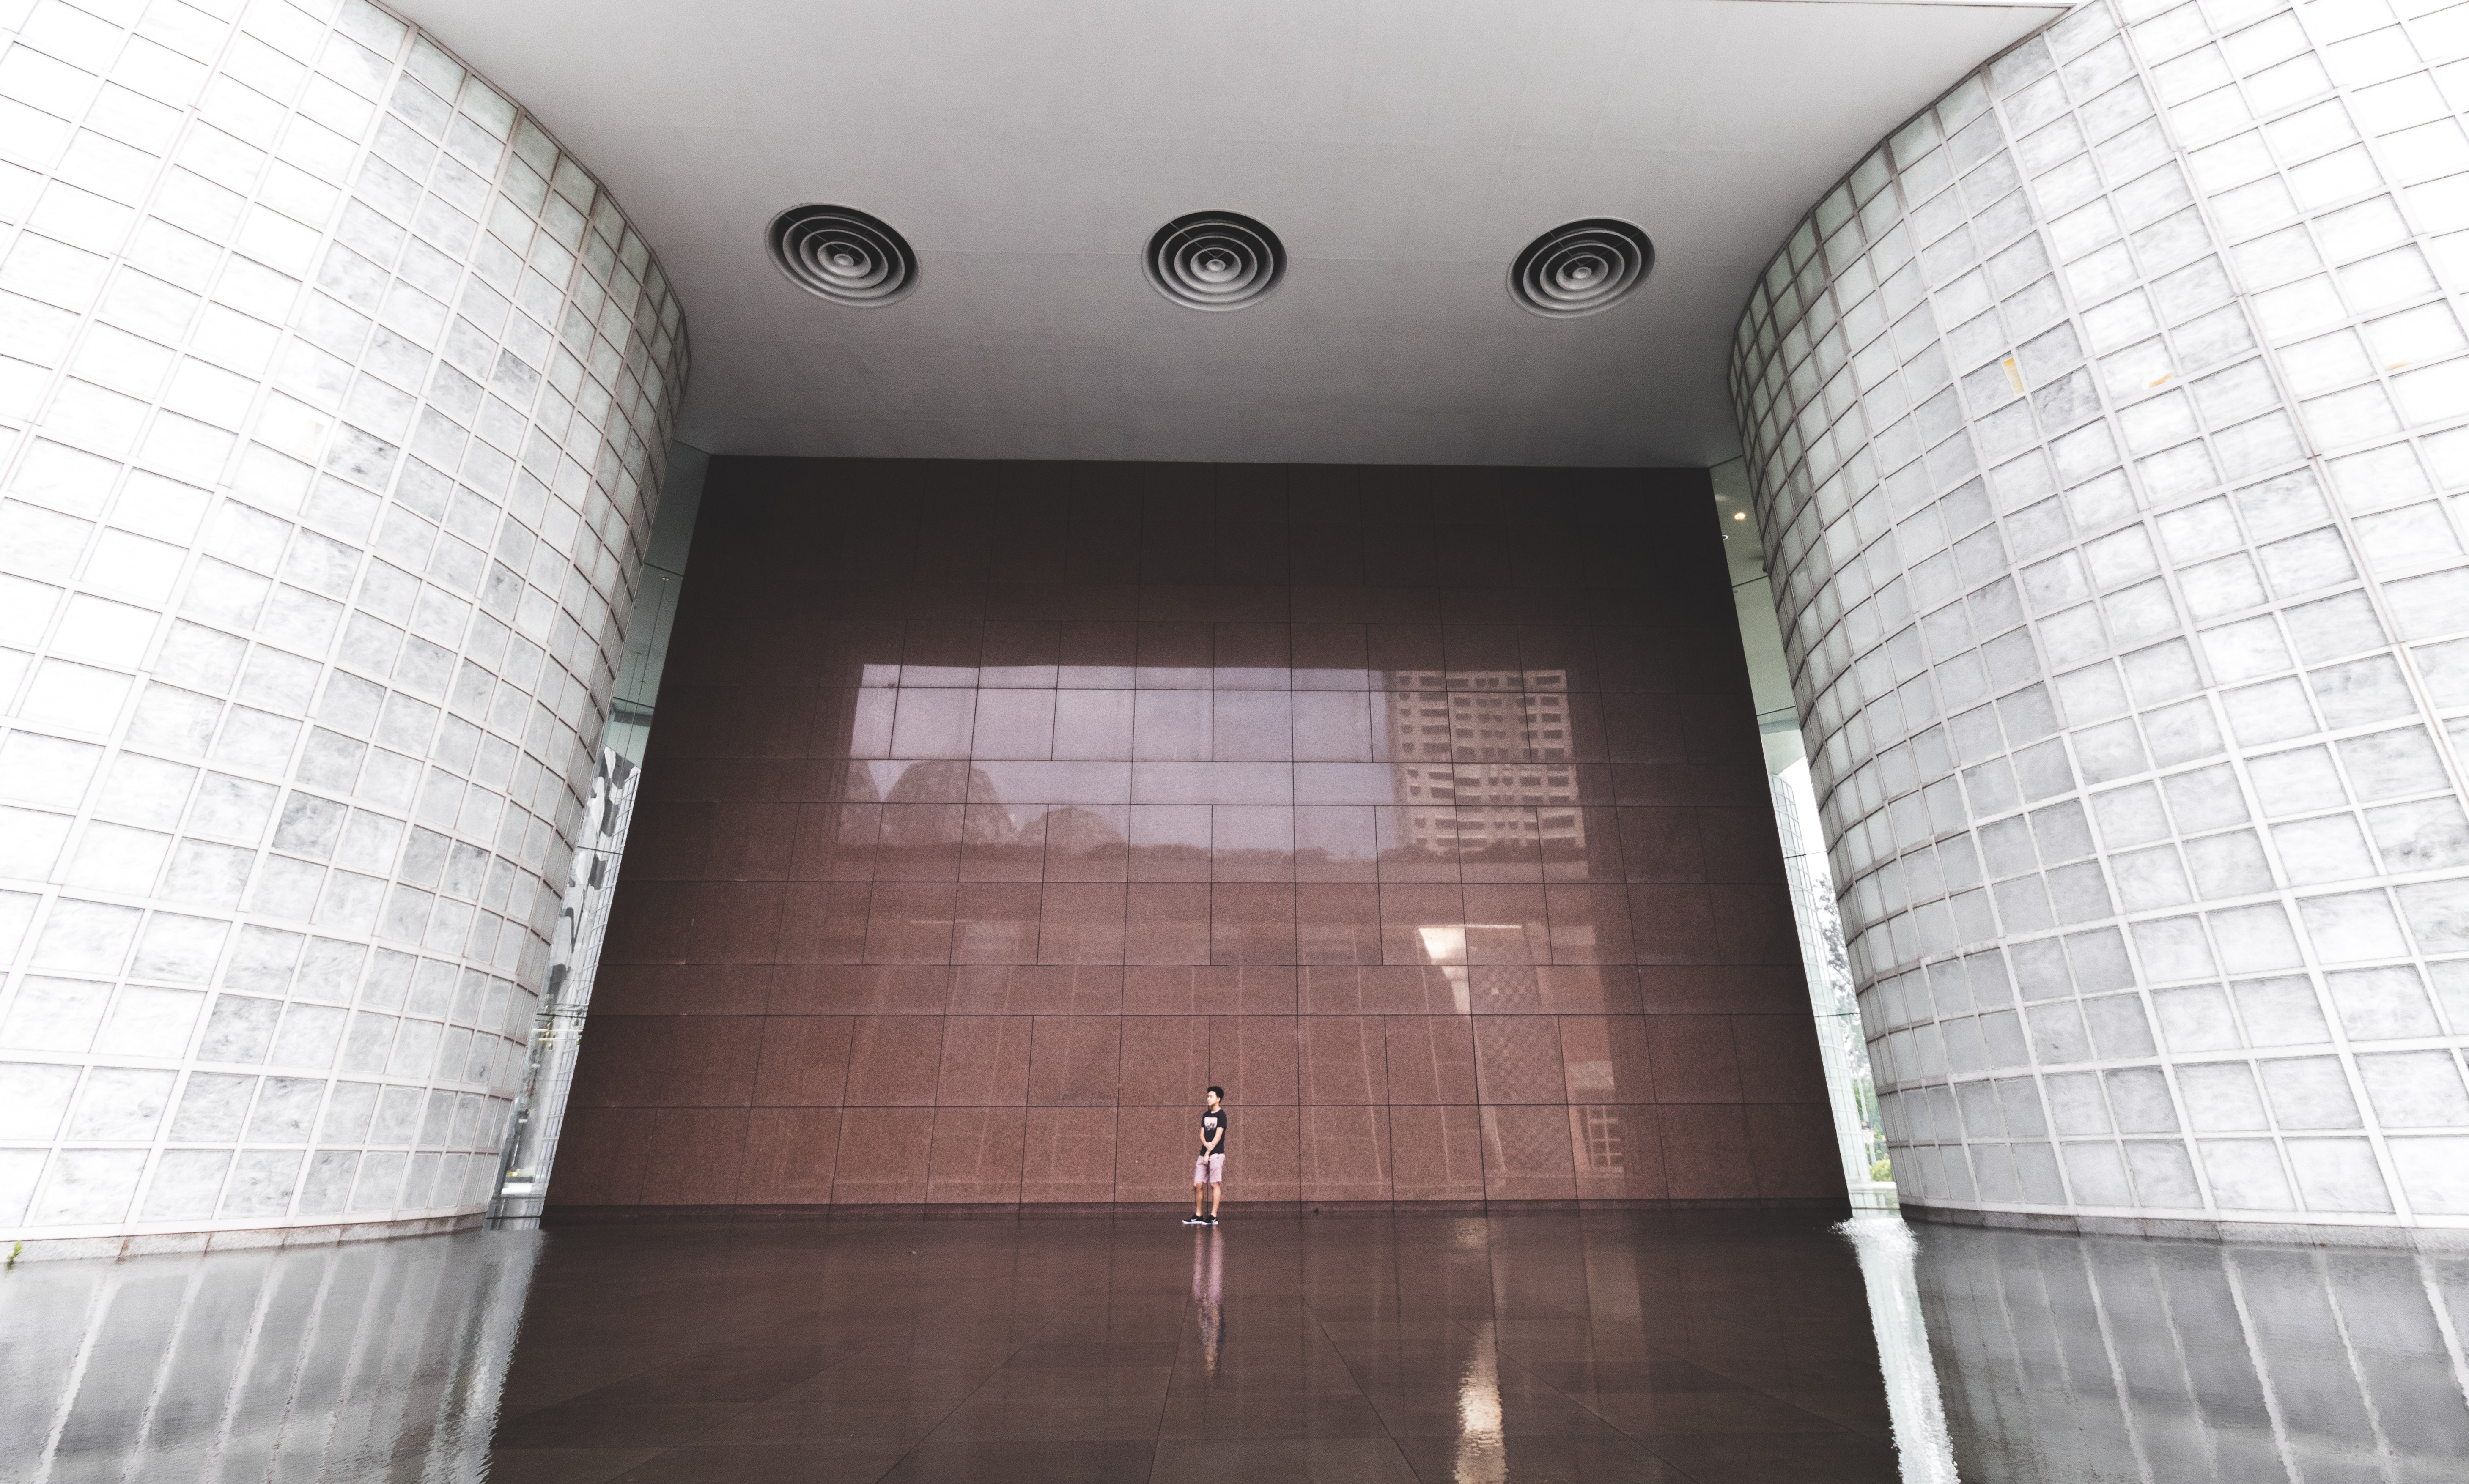
architecture, structure, floor, window, glass, building, wall, ceiling, facade, interior design, angle, tourist attraction, daylighting